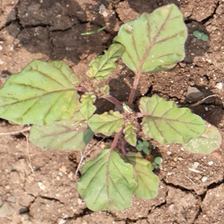
Weed species: Punarnava _(Boerhaavia diffusa)